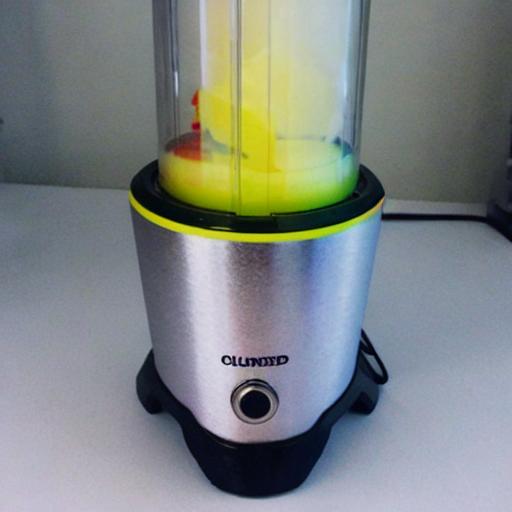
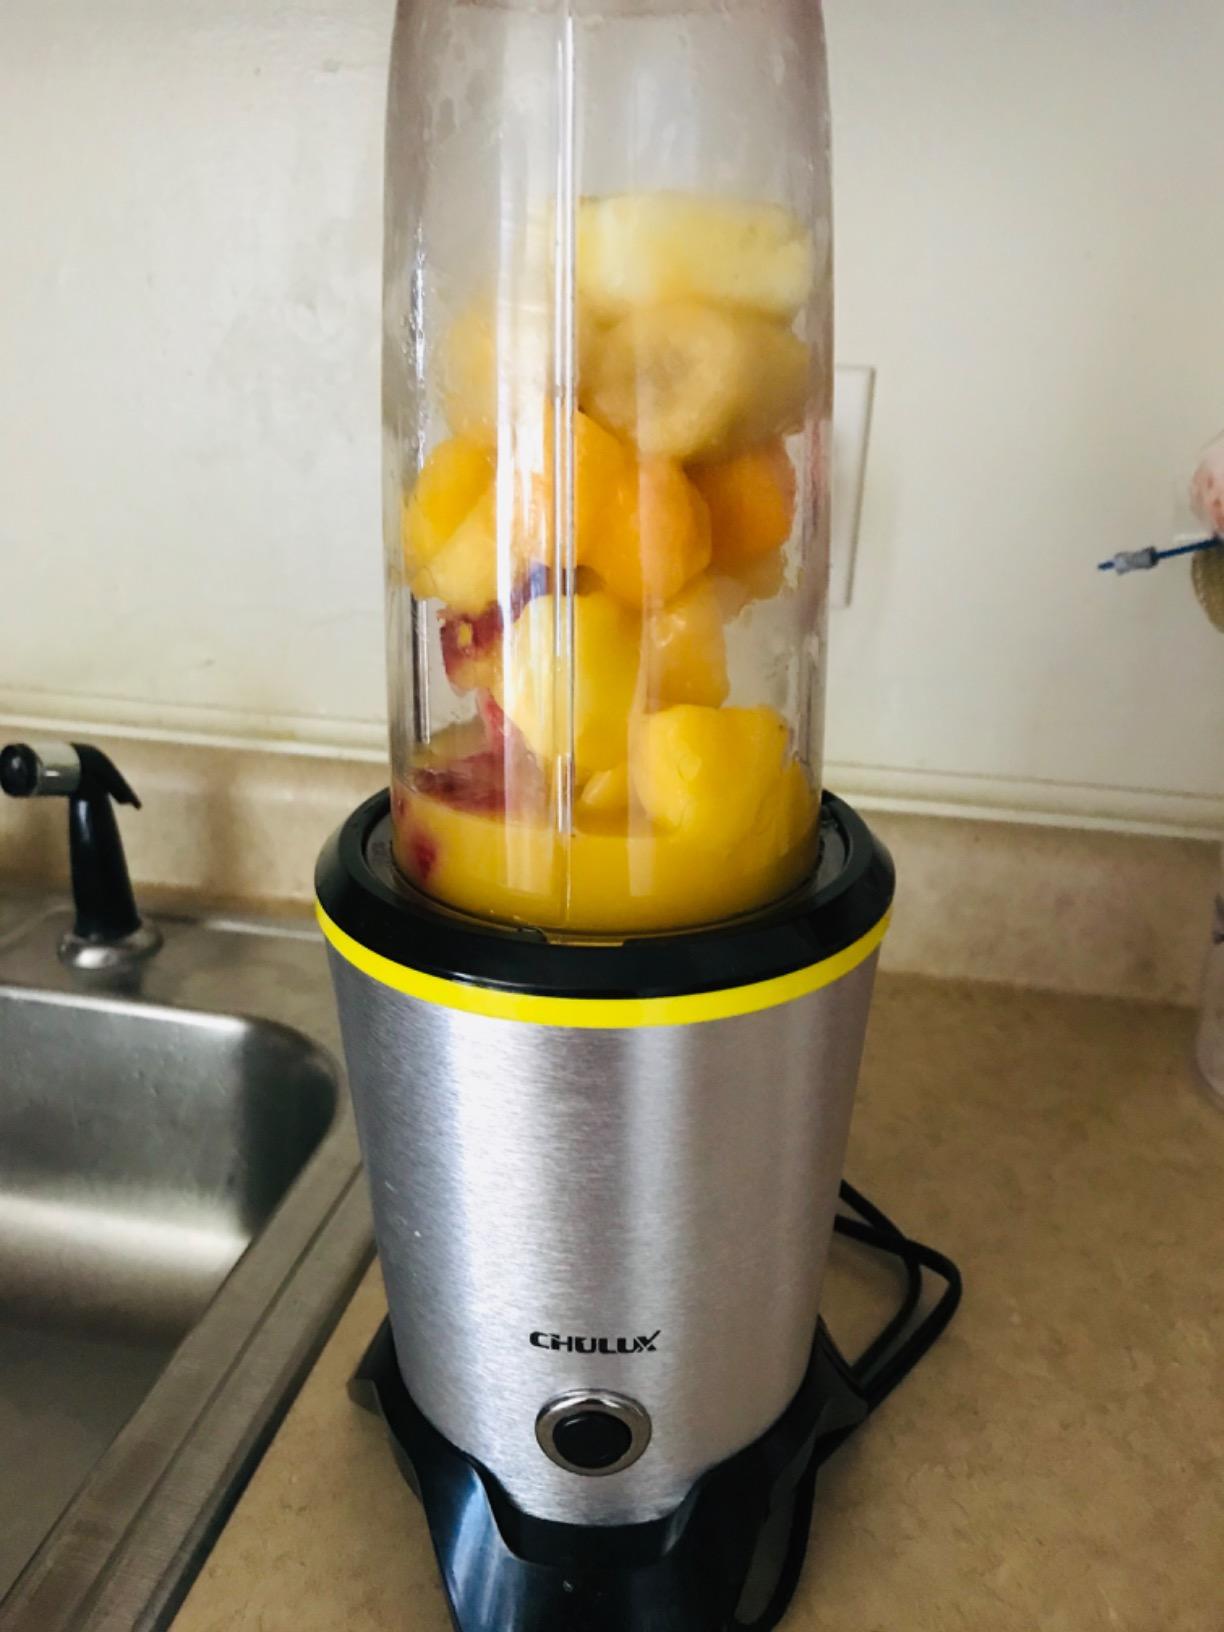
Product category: items_blender
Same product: no